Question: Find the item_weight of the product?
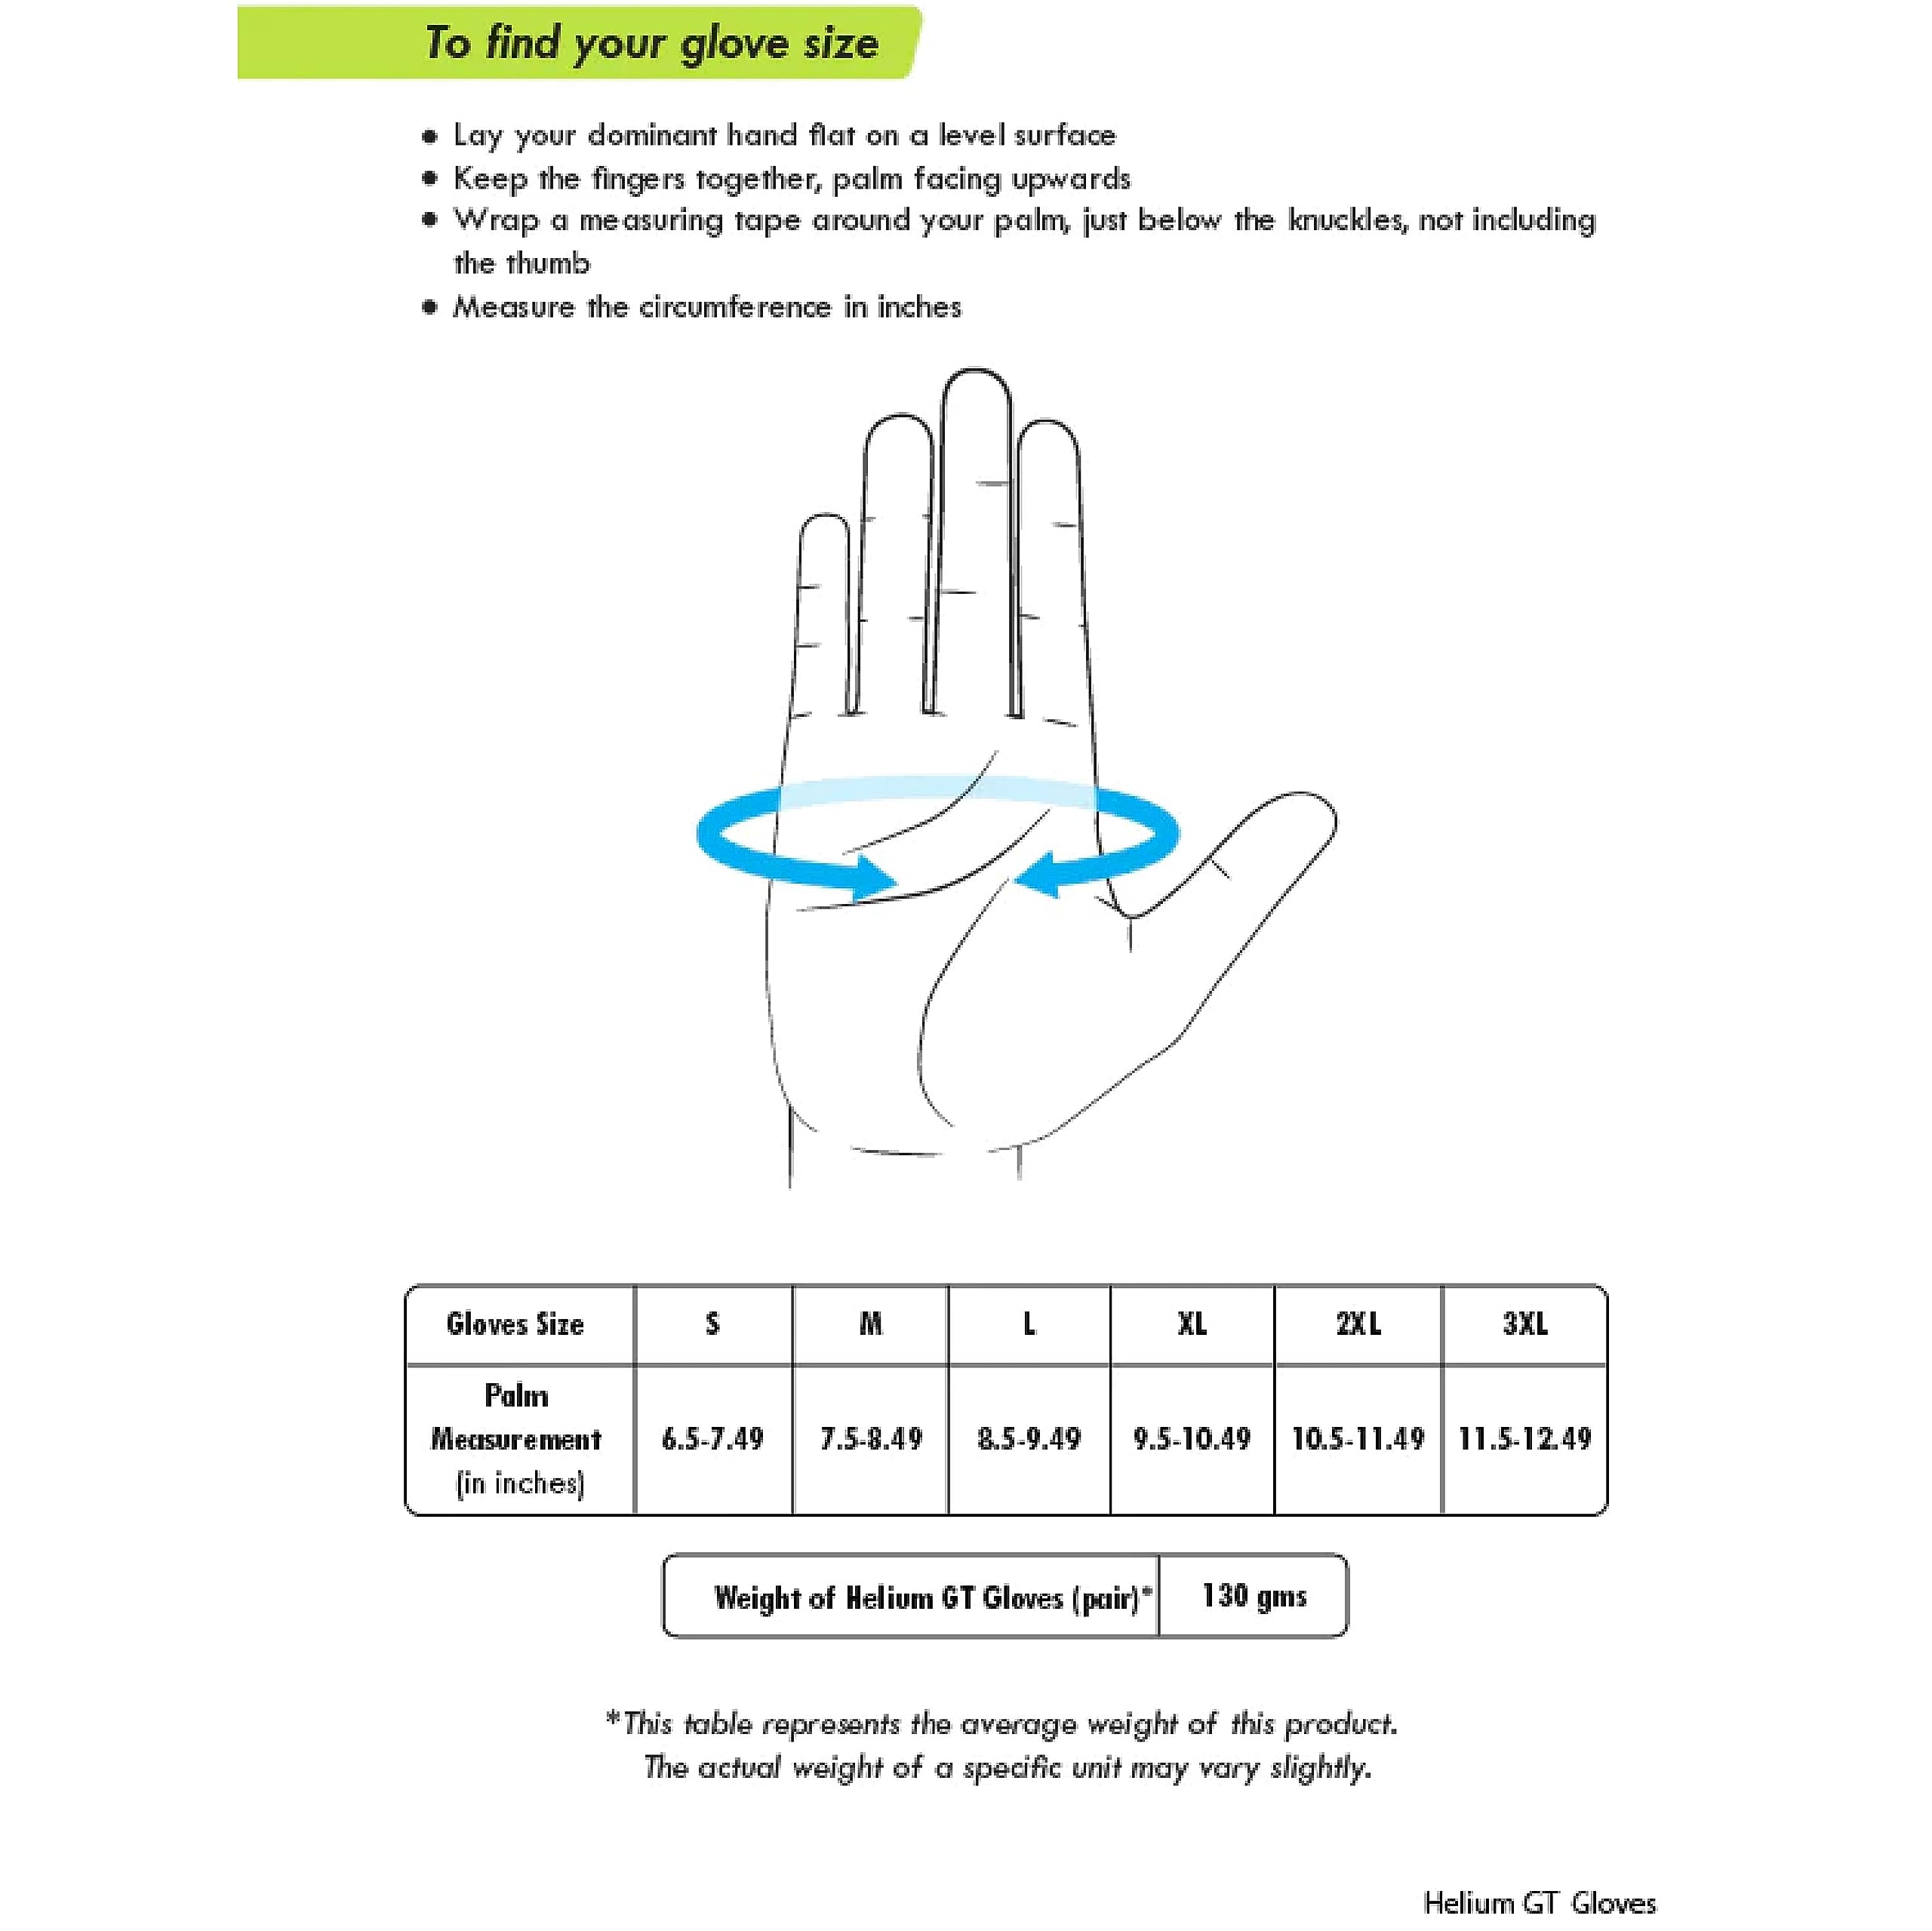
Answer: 130.0 gram